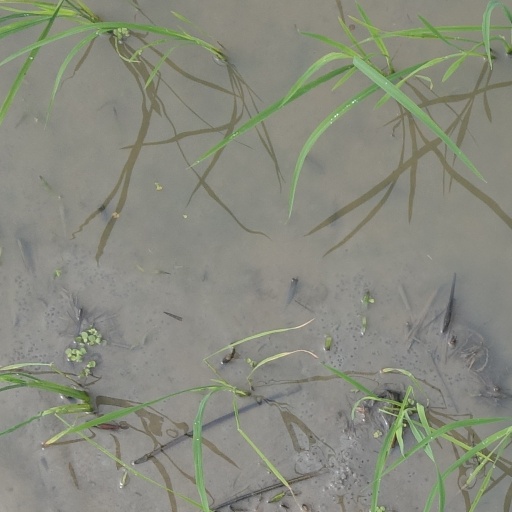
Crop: rice